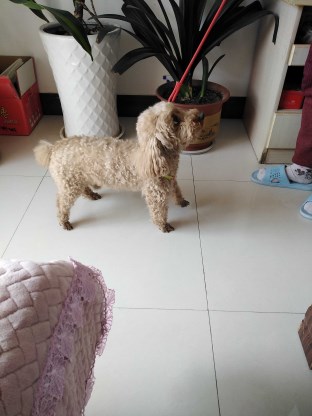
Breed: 7449-n000128-teddy